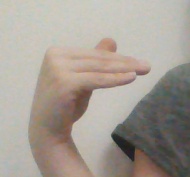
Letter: khaa